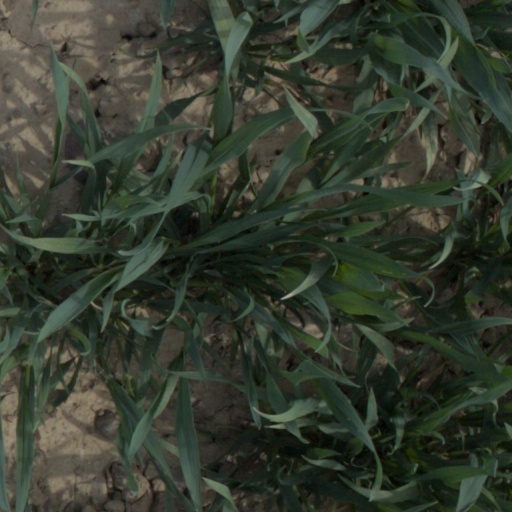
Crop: wheat